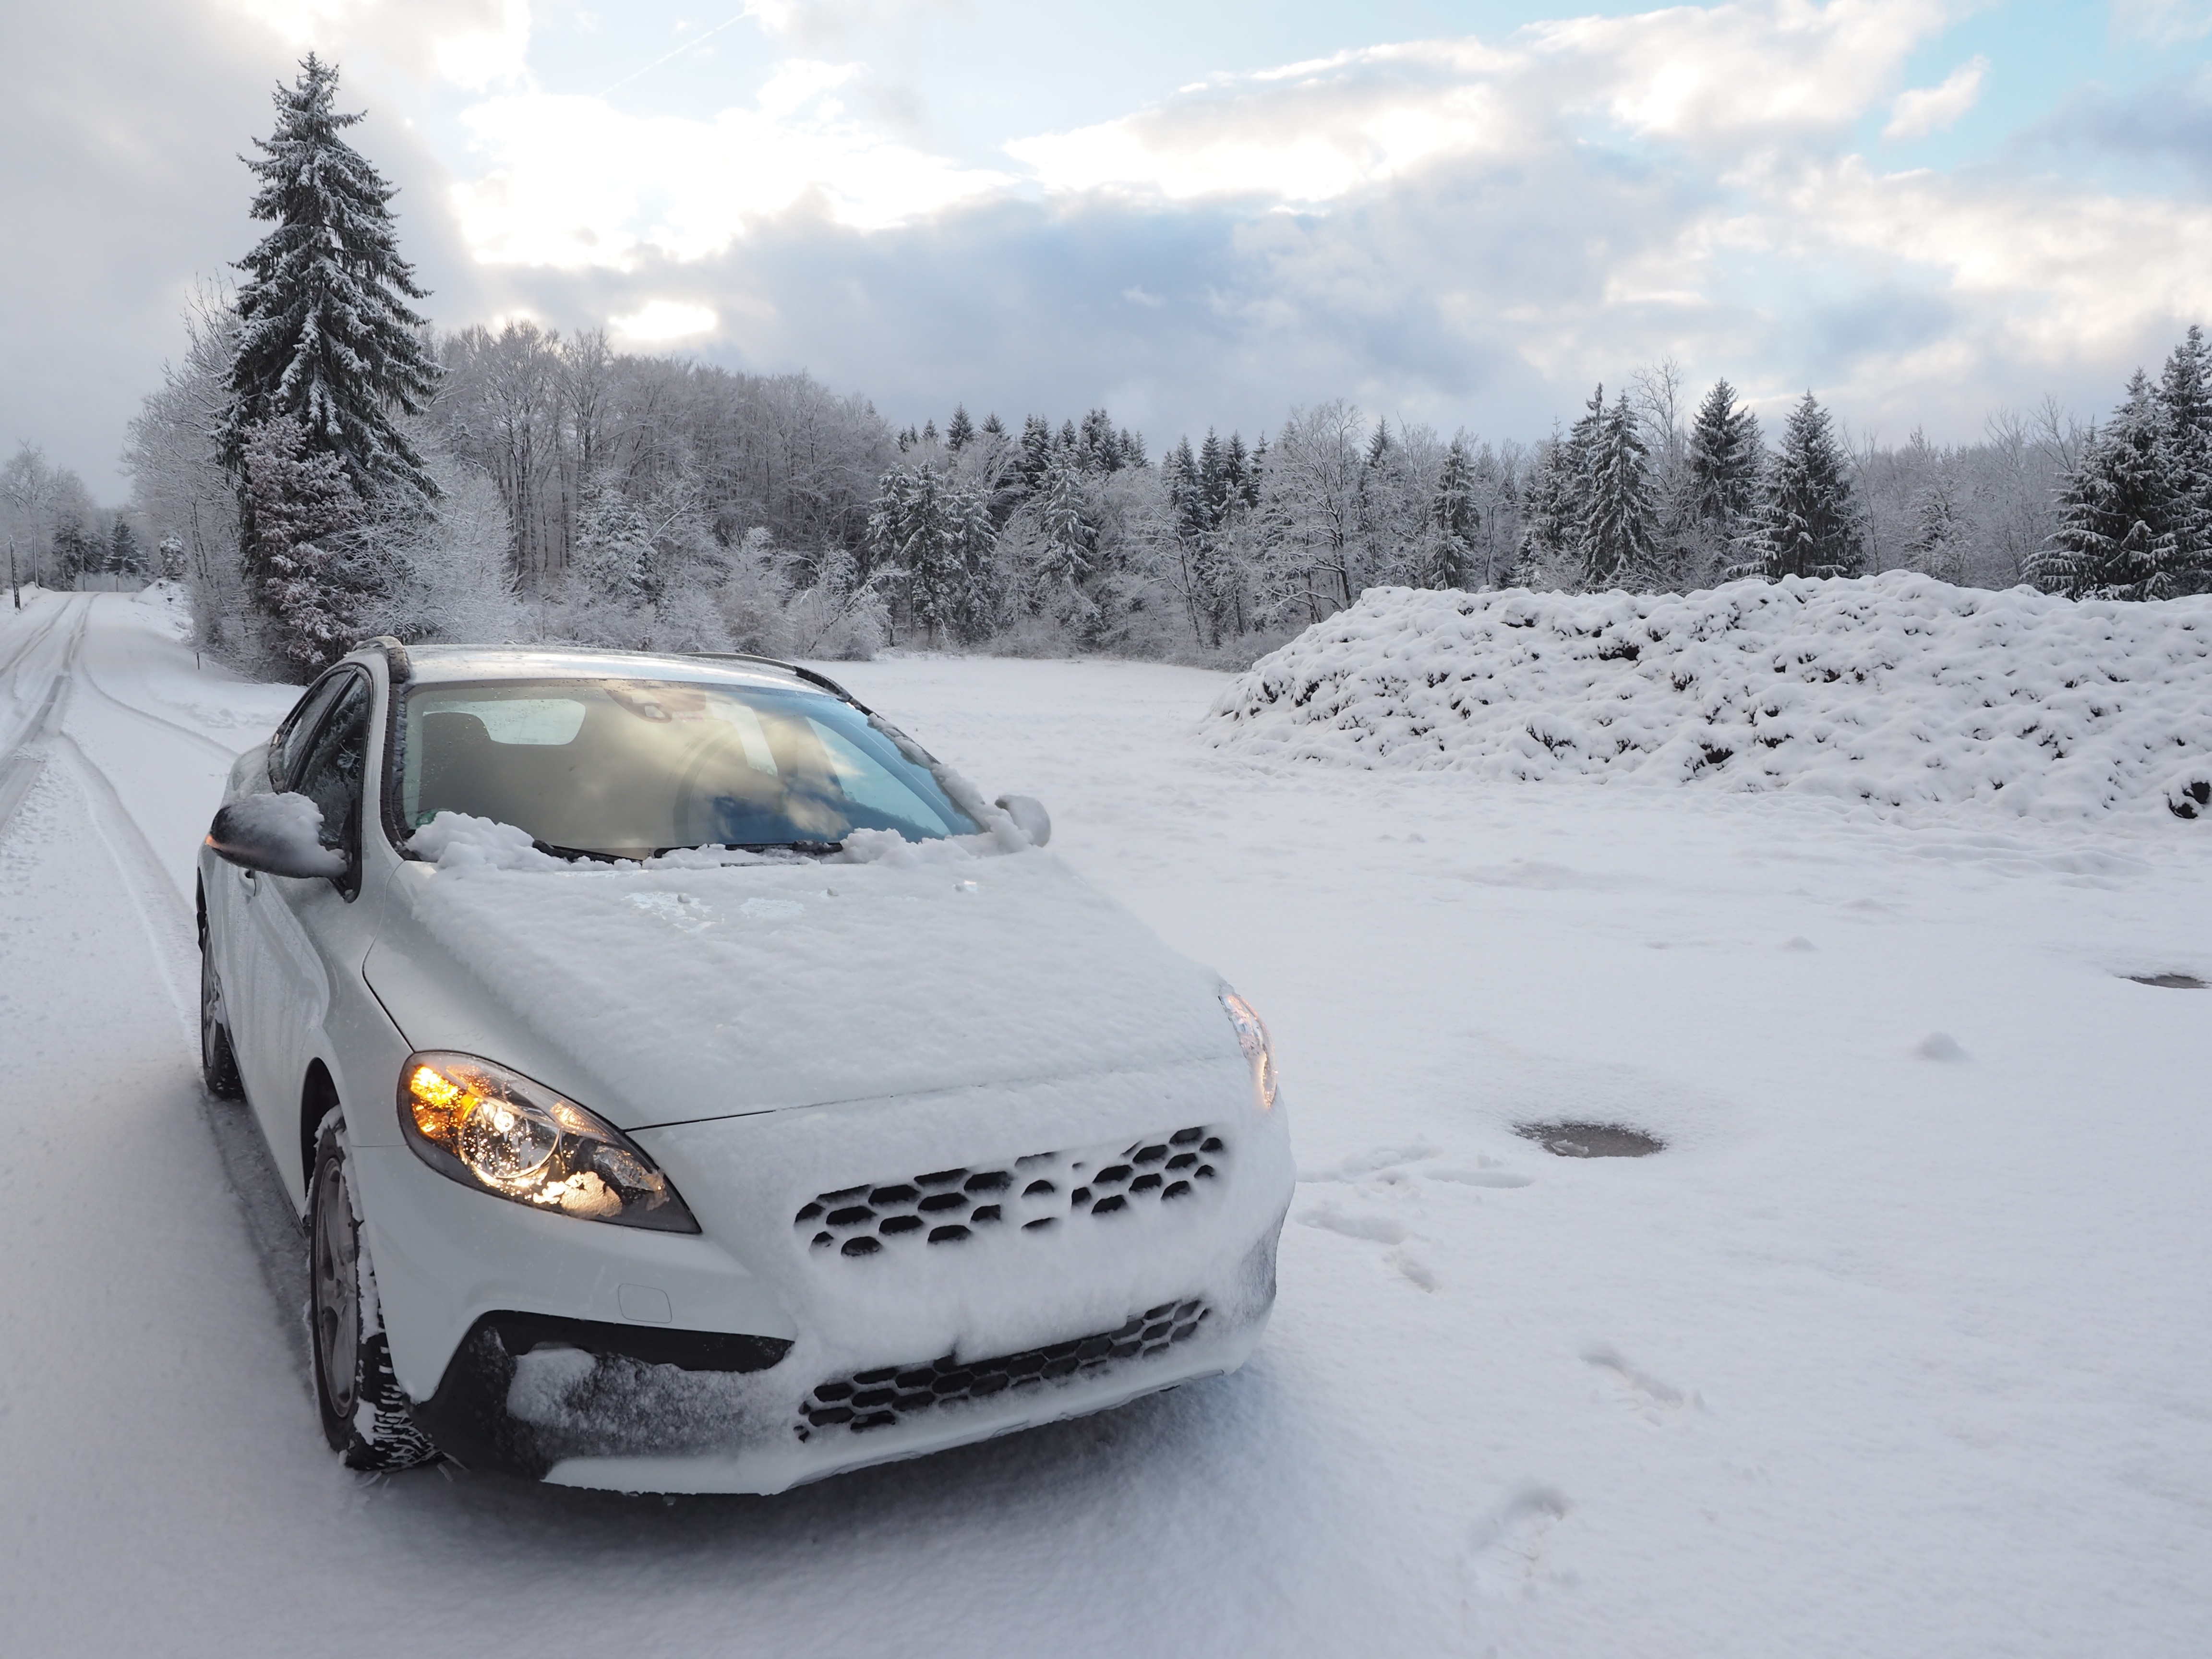
nature, snow, car, driving, vehicle, sports car, bumper, volvo, land vehicle, v40, automobile make, automotive exterior, automotive design, luxury vehicle